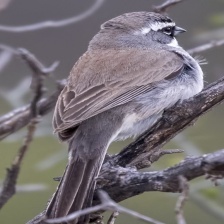
Species: BLACK-THROATED SPARROW
Scientific name: AMPHISPIZA BILINEATA